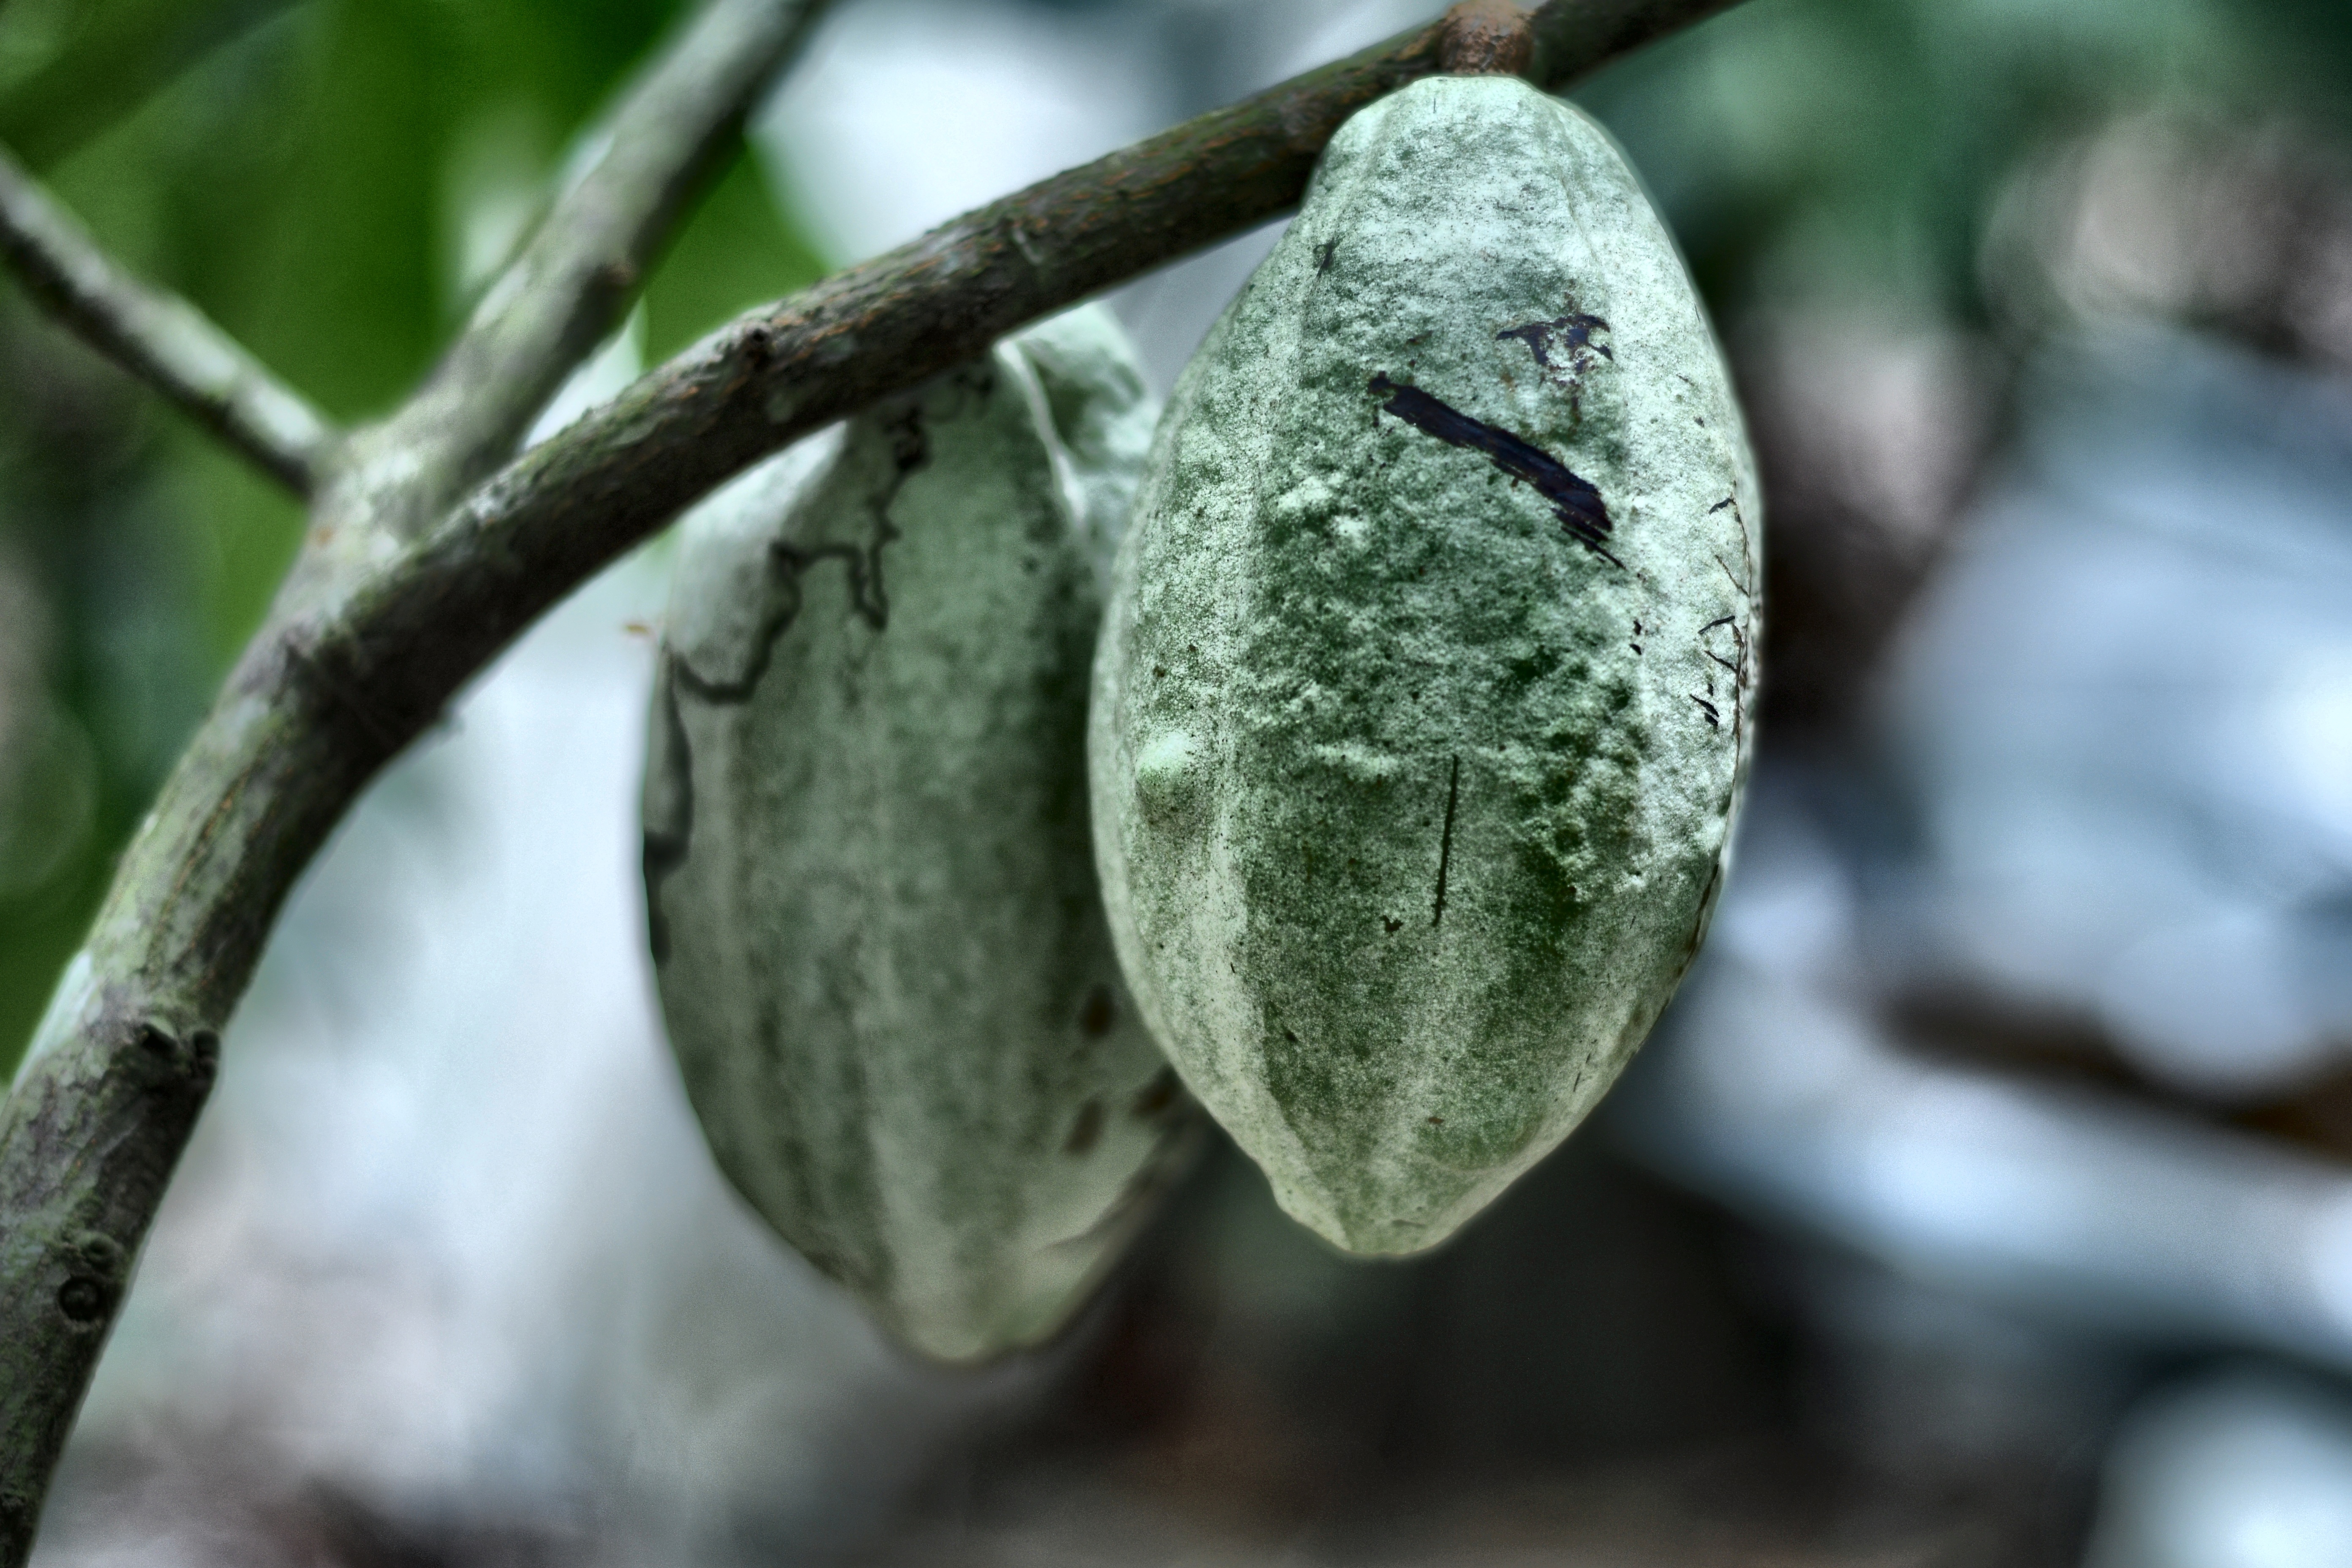
Maturity: unmature
Variety: Guiana